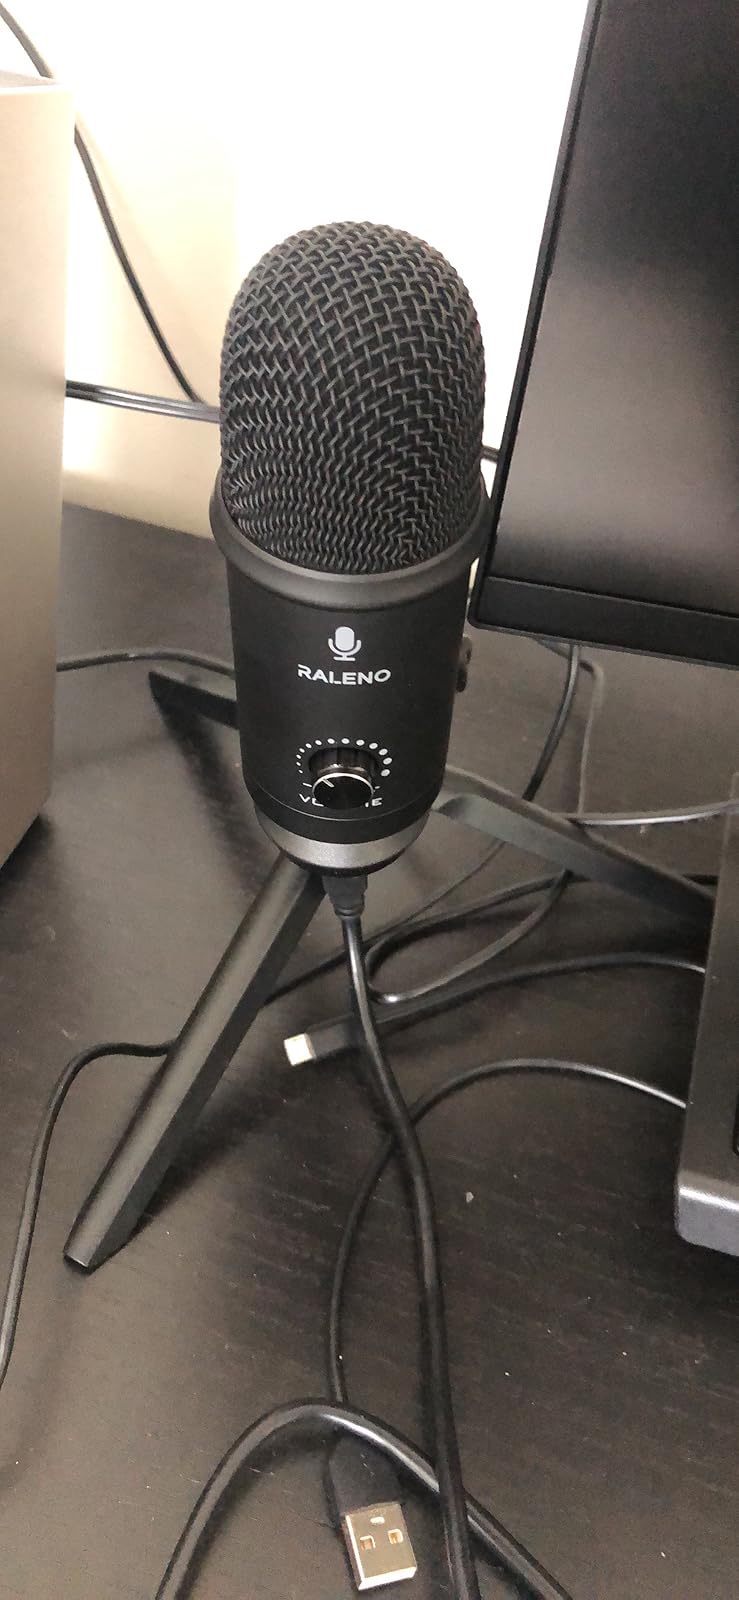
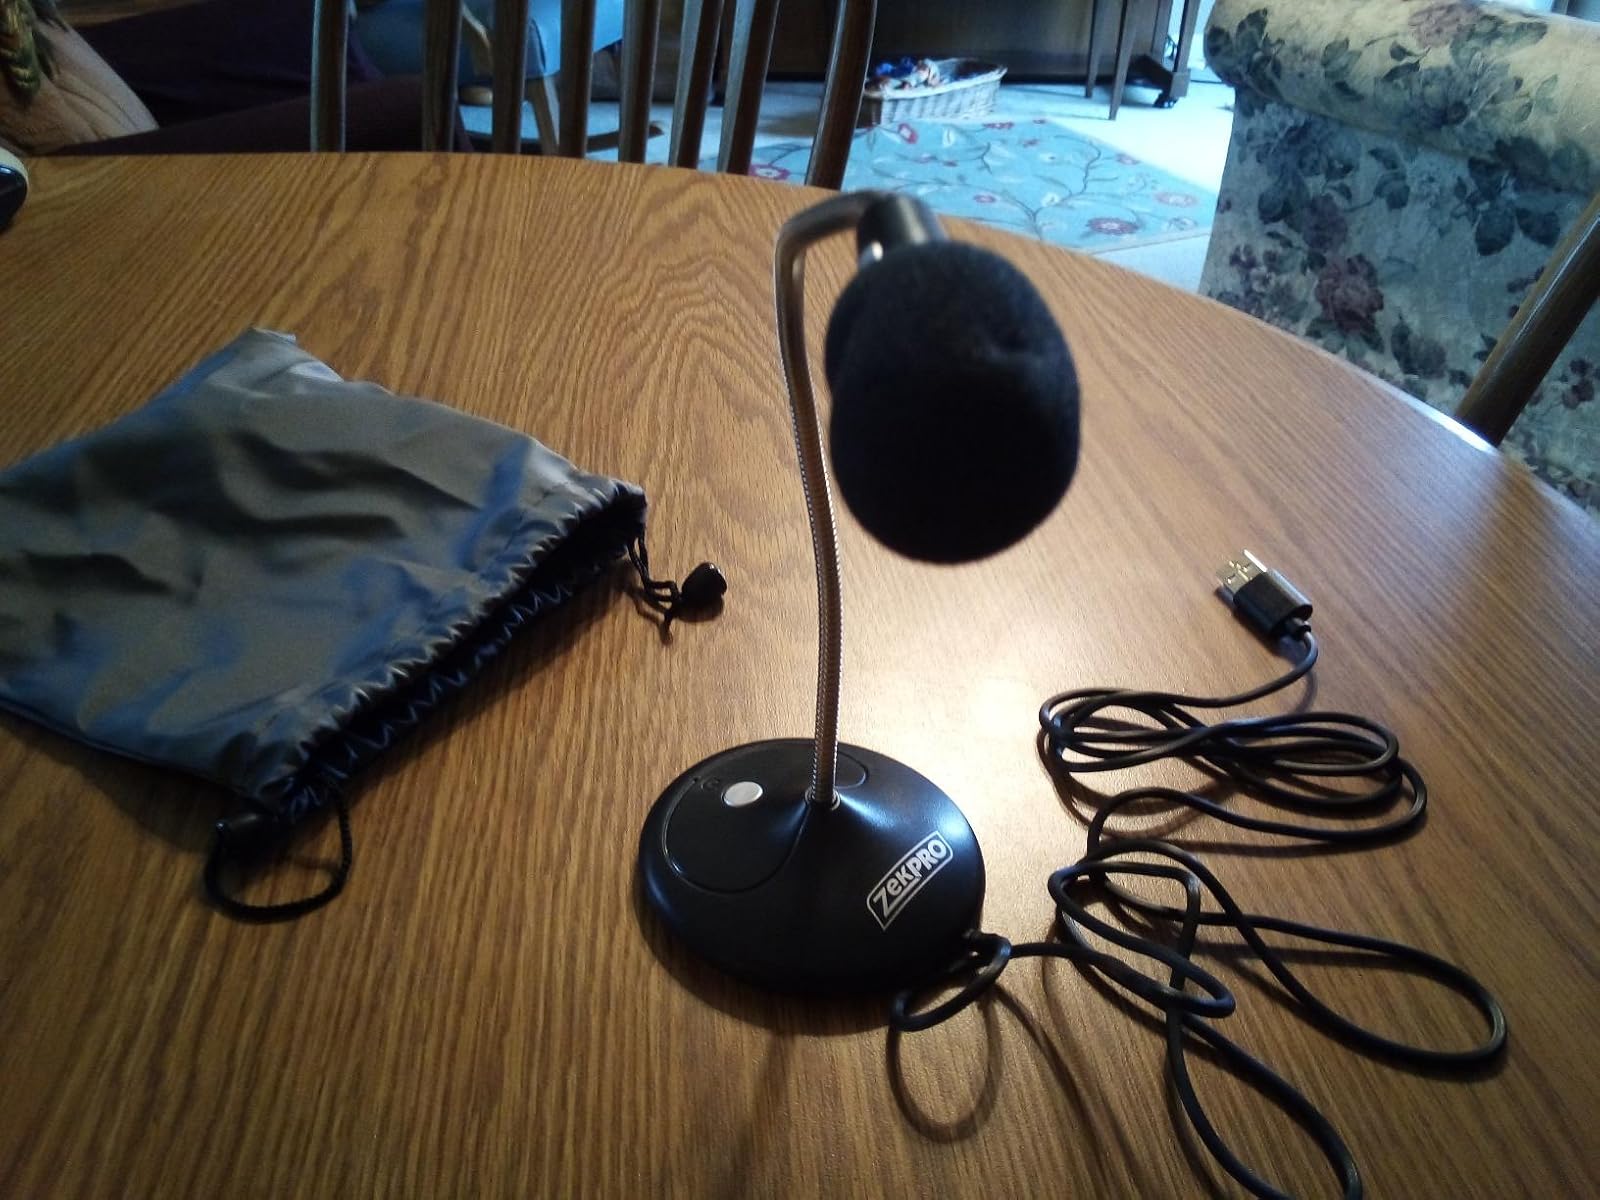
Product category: microphone
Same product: no